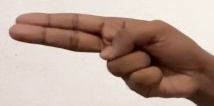
ASL sign: H